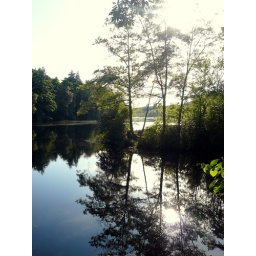
Everything was green and blue and luminous in the early September evening light.